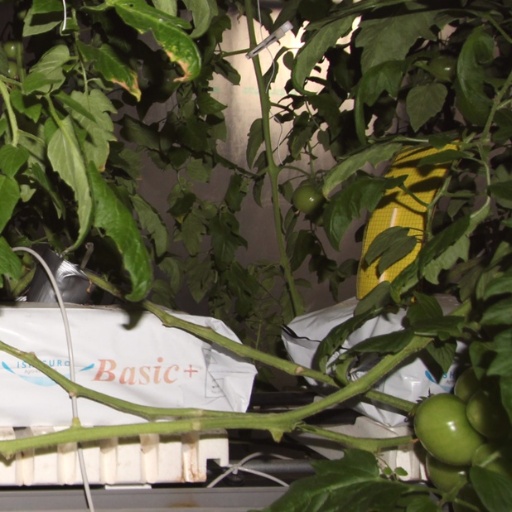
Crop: tomato